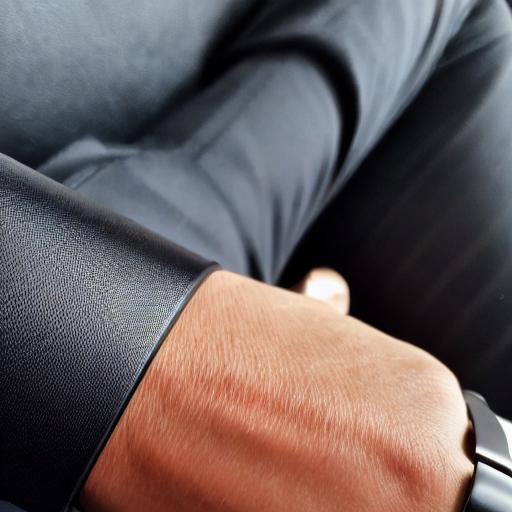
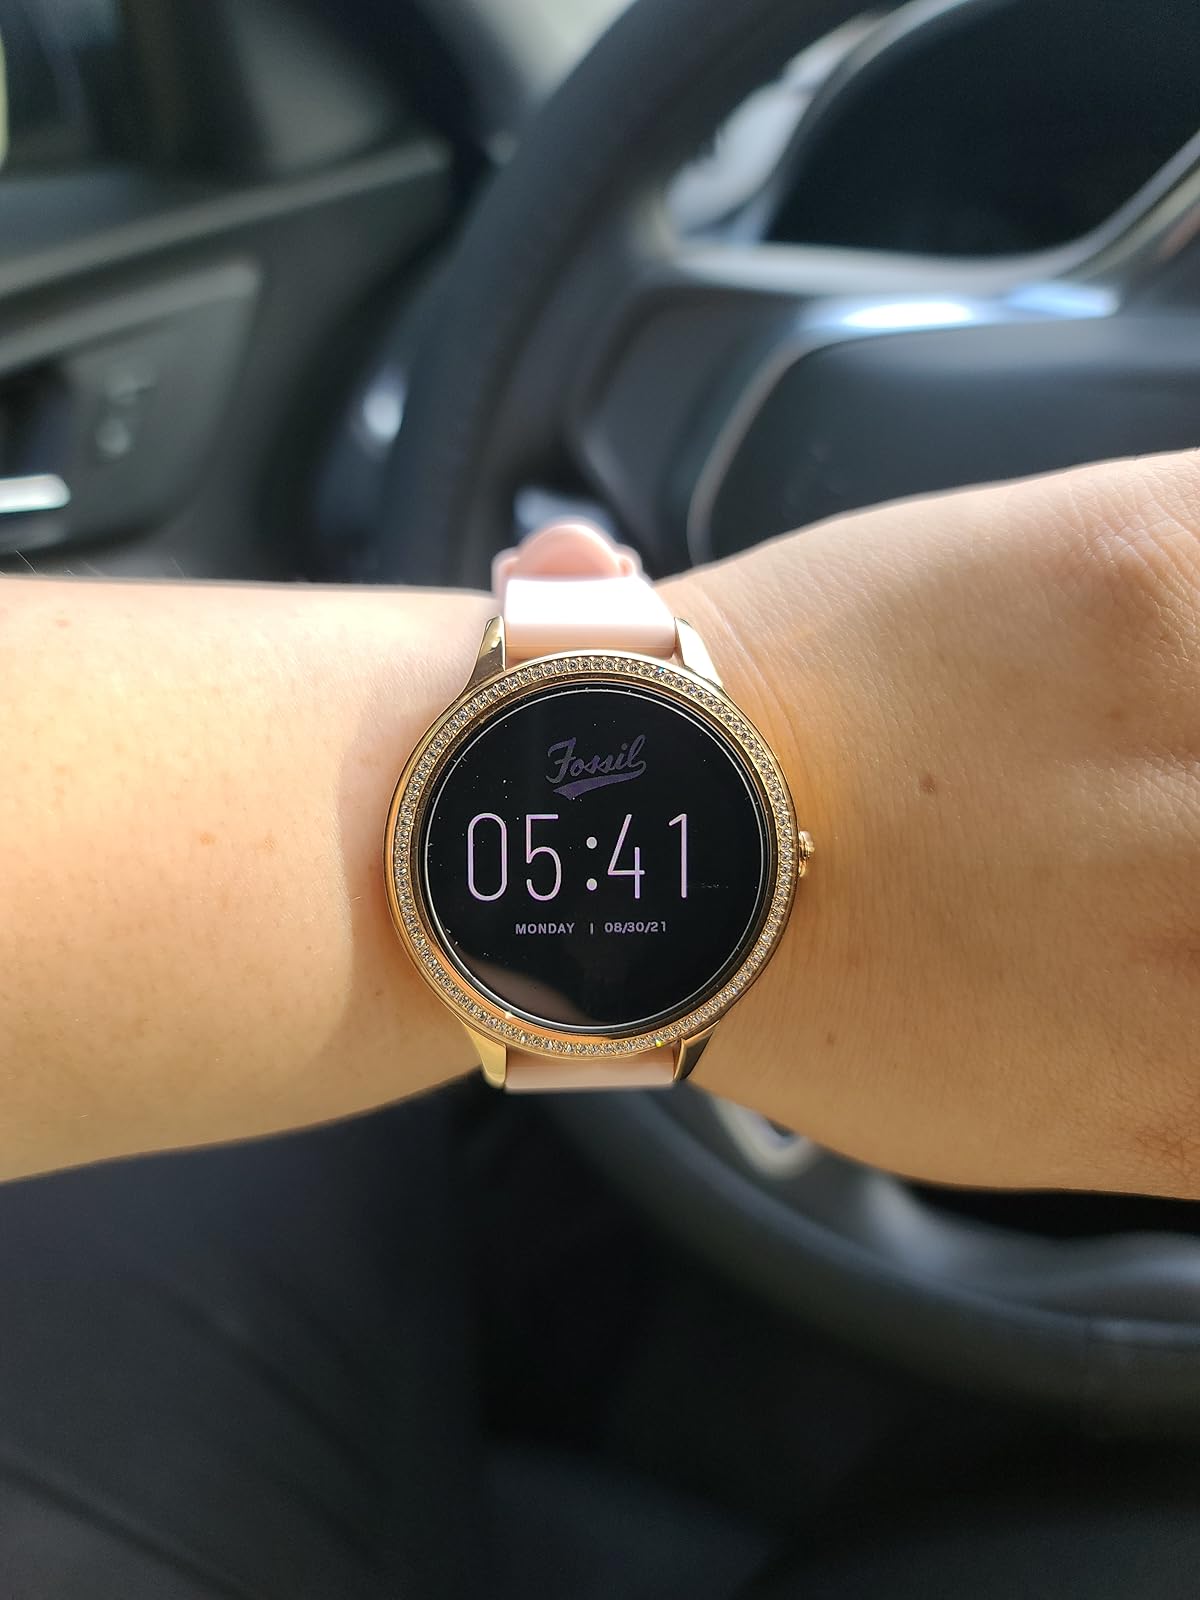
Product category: smartwatch
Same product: no